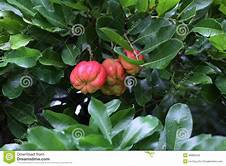
Label: others